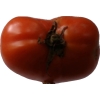
Label: tomato